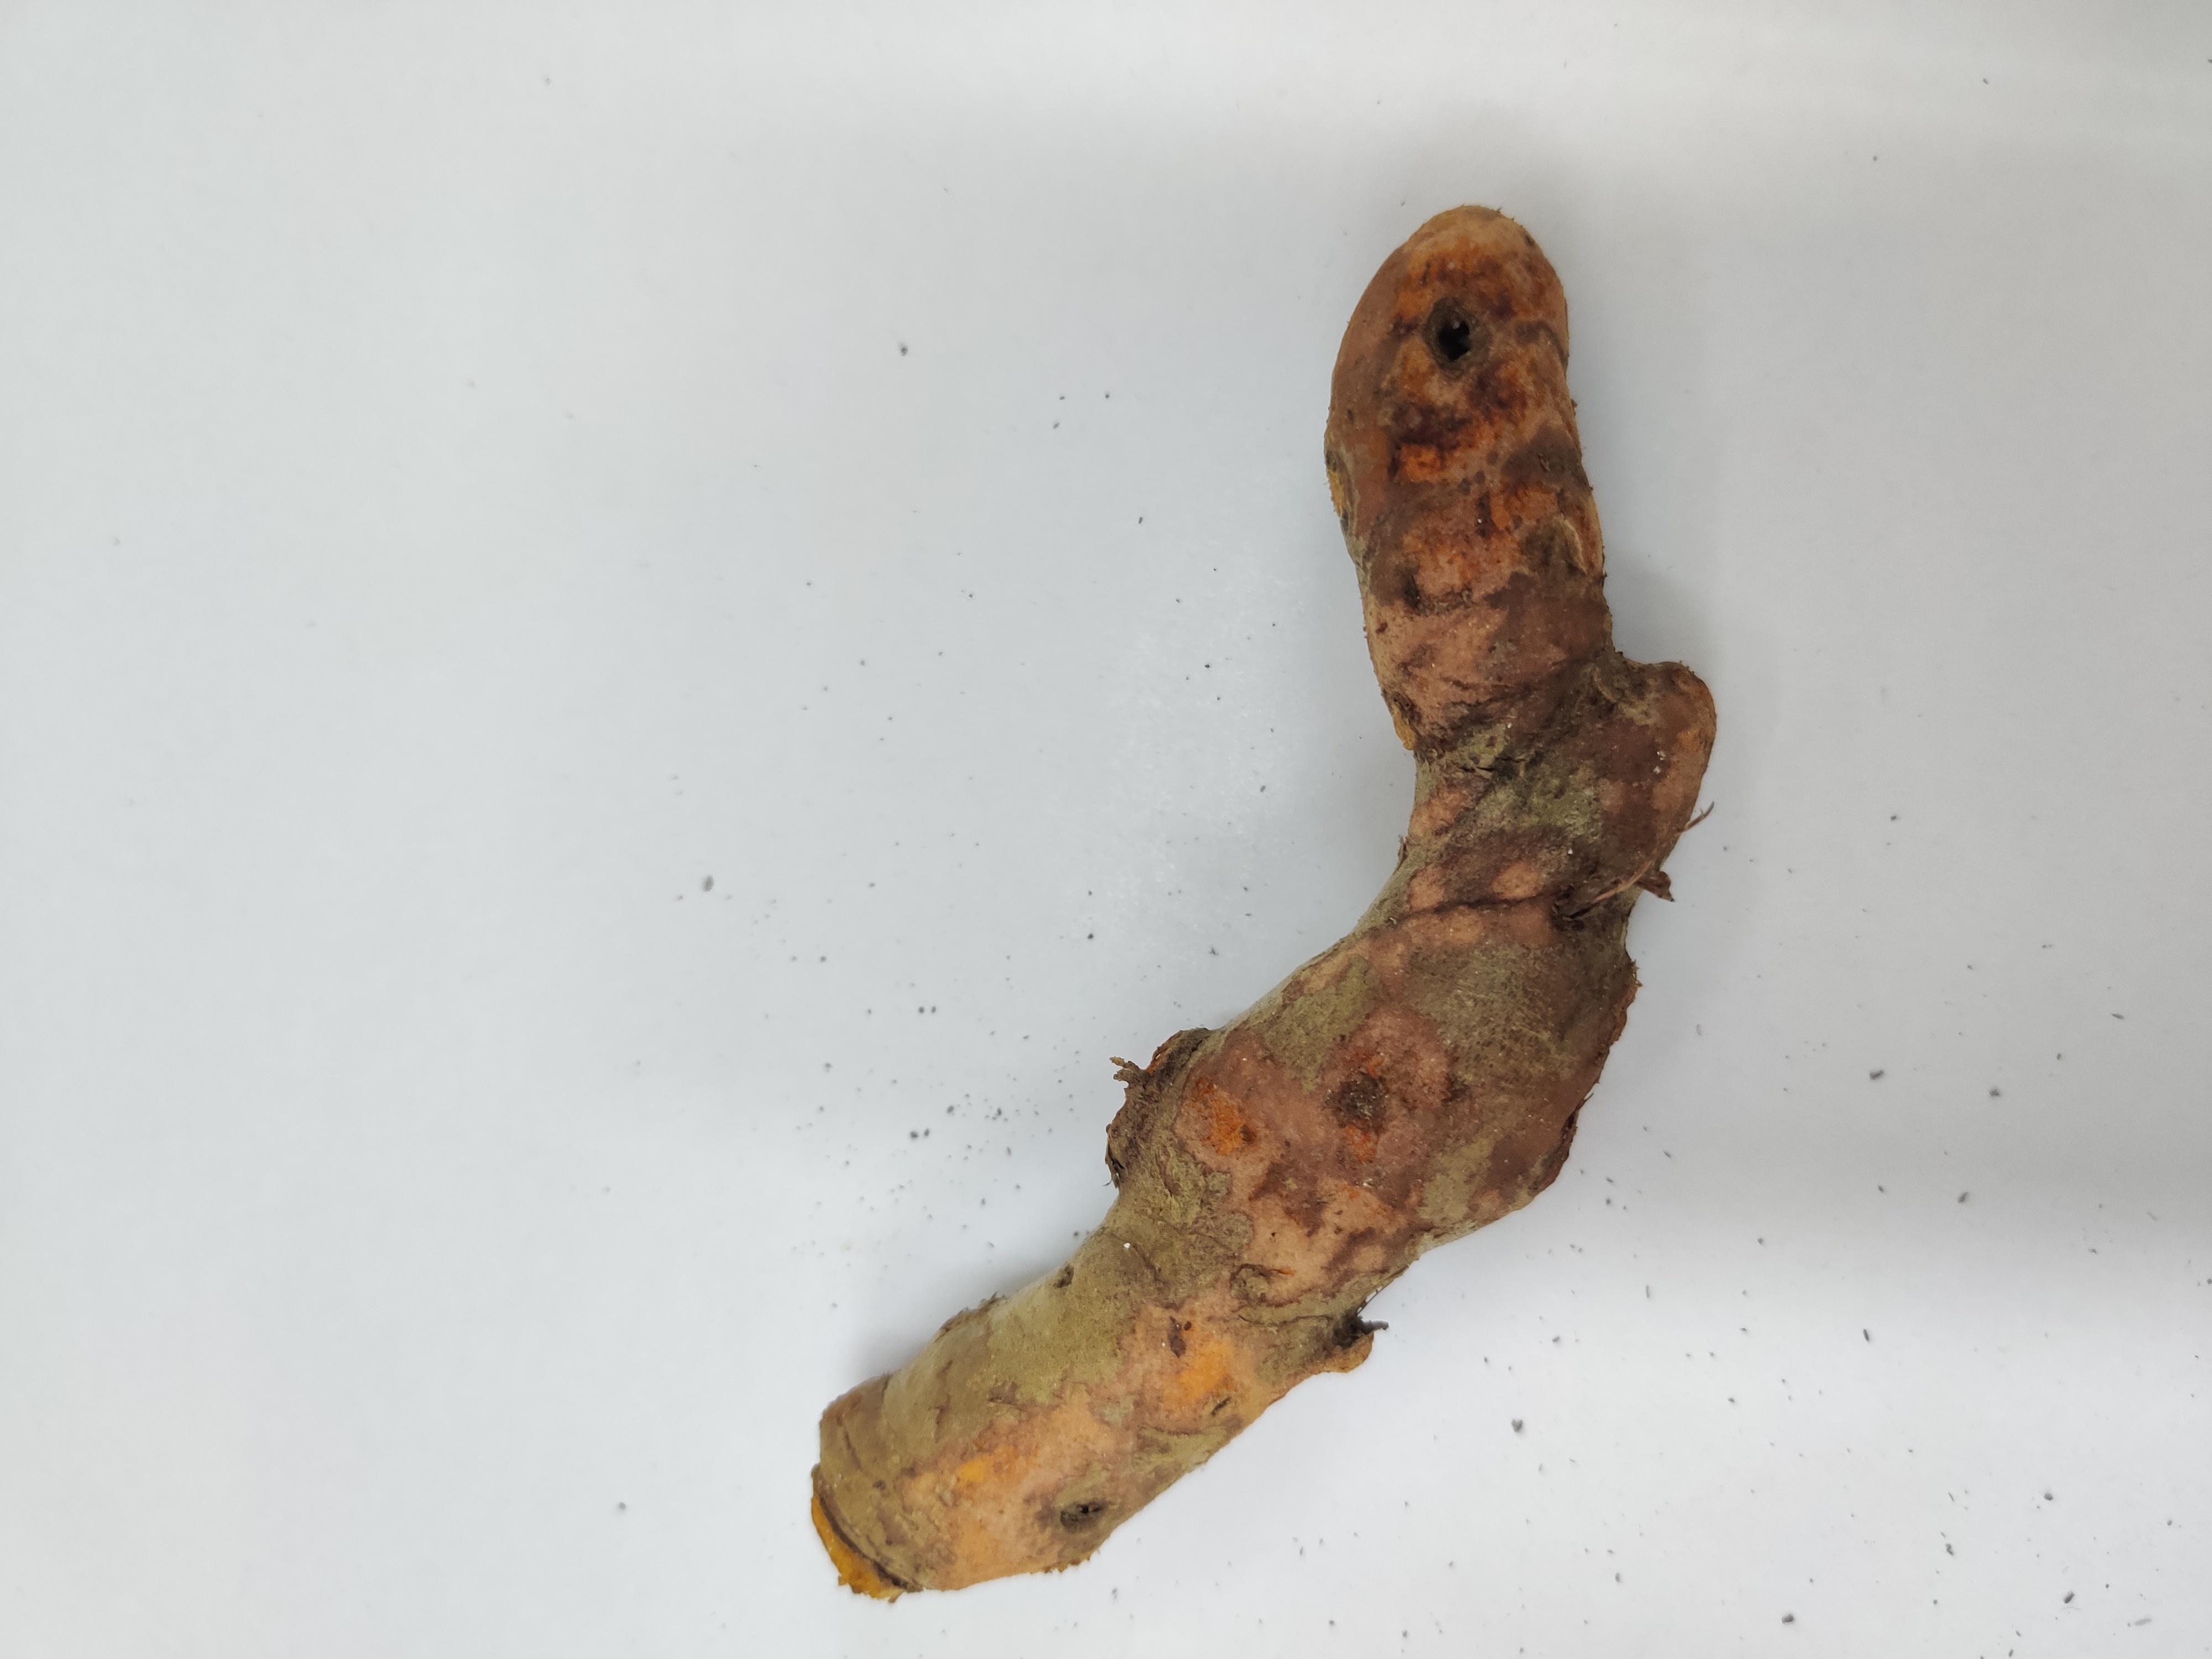
Crop: Turmeric
Condition: Fresh